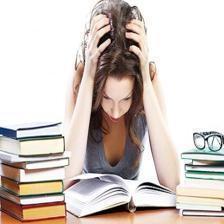
Image emotion (VAD): valence: -0.4, arousal: -0.2, dominance: -0.4
Candidate emotion words:
weary — valence: -0.612, arousal: -0.438, dominance: -0.596
dominant — valence: -0.188, arousal: 0.708, dominance: 0.786
lazy — valence: -0.216, arousal: -0.472, dominance: -0.808
vulnerable — valence: -0.604, arousal: -0.02, dominance: -0.51
Best matching emotion: vulnerable